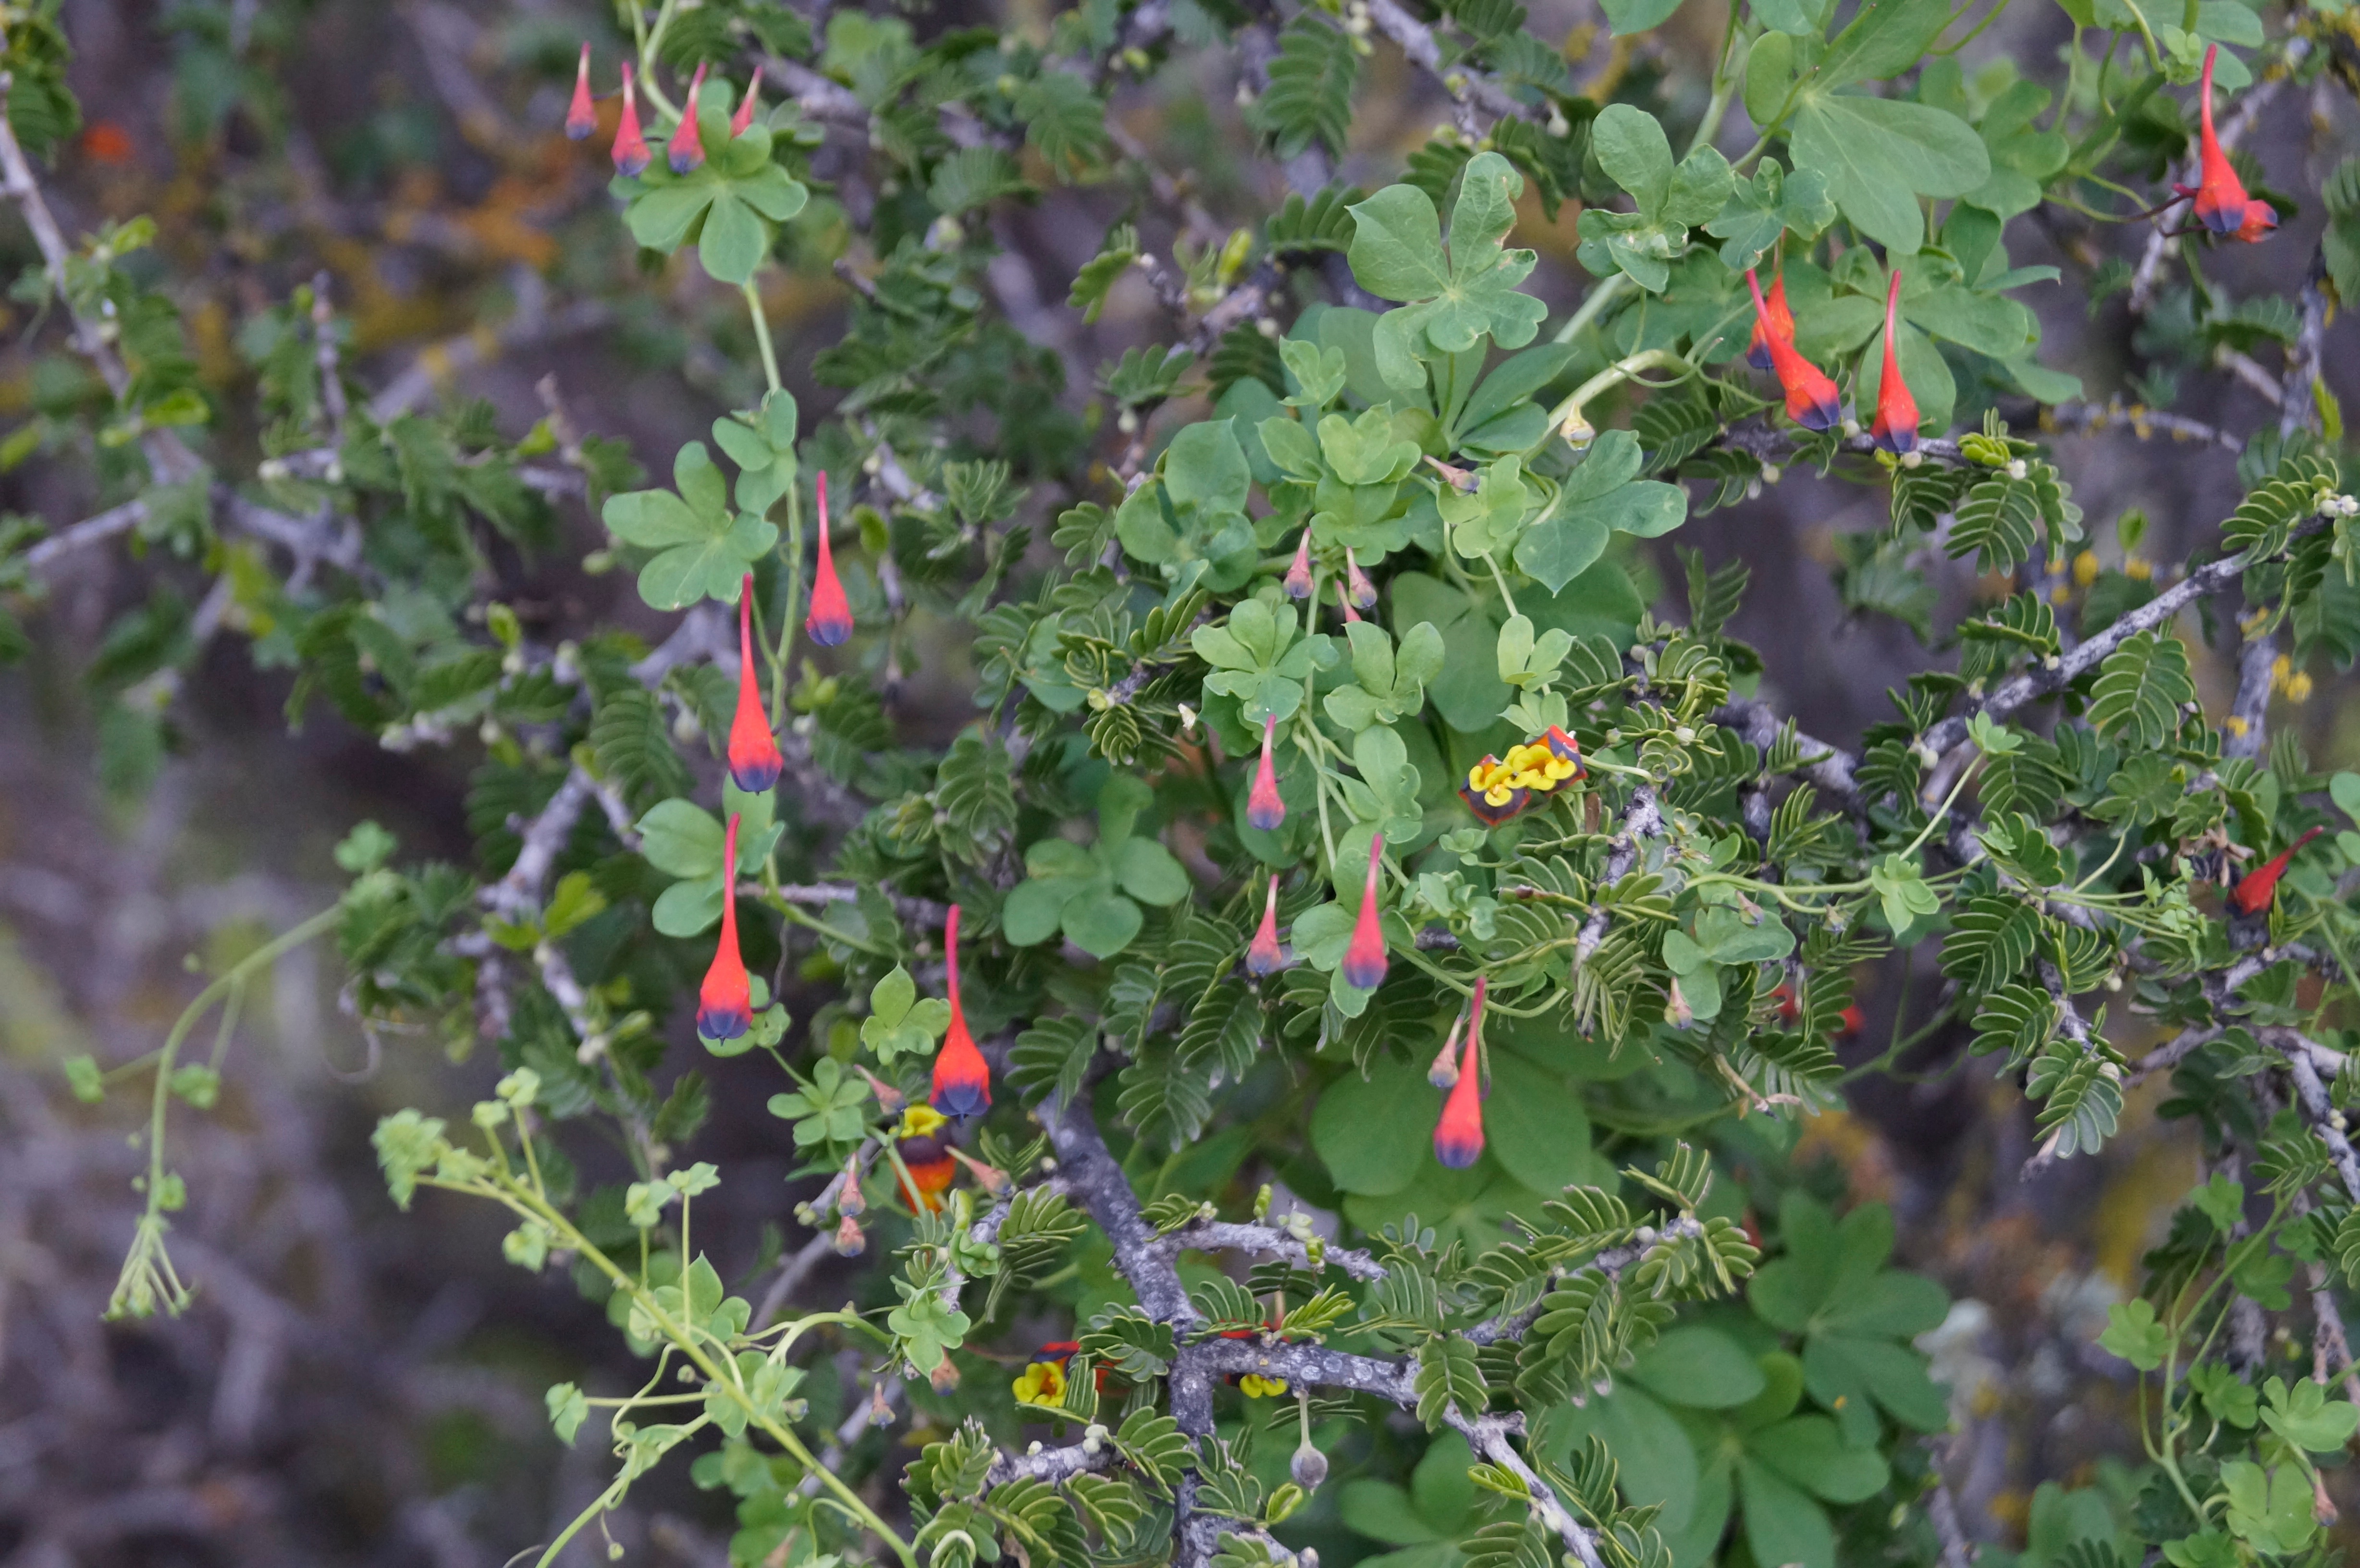
tree, plant, flower, food, produce, evergreen, flora, shrub, flowering plant, woody plant, land plant